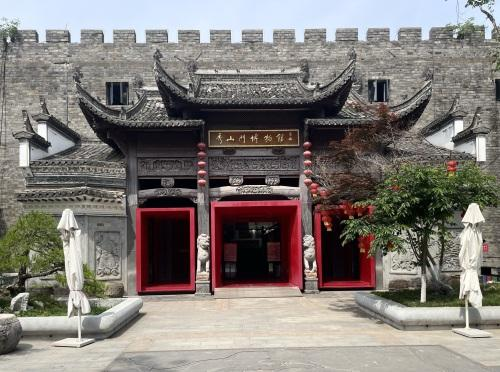
地标名称：秀山门博物馆
所在城市：池州市·贵池区